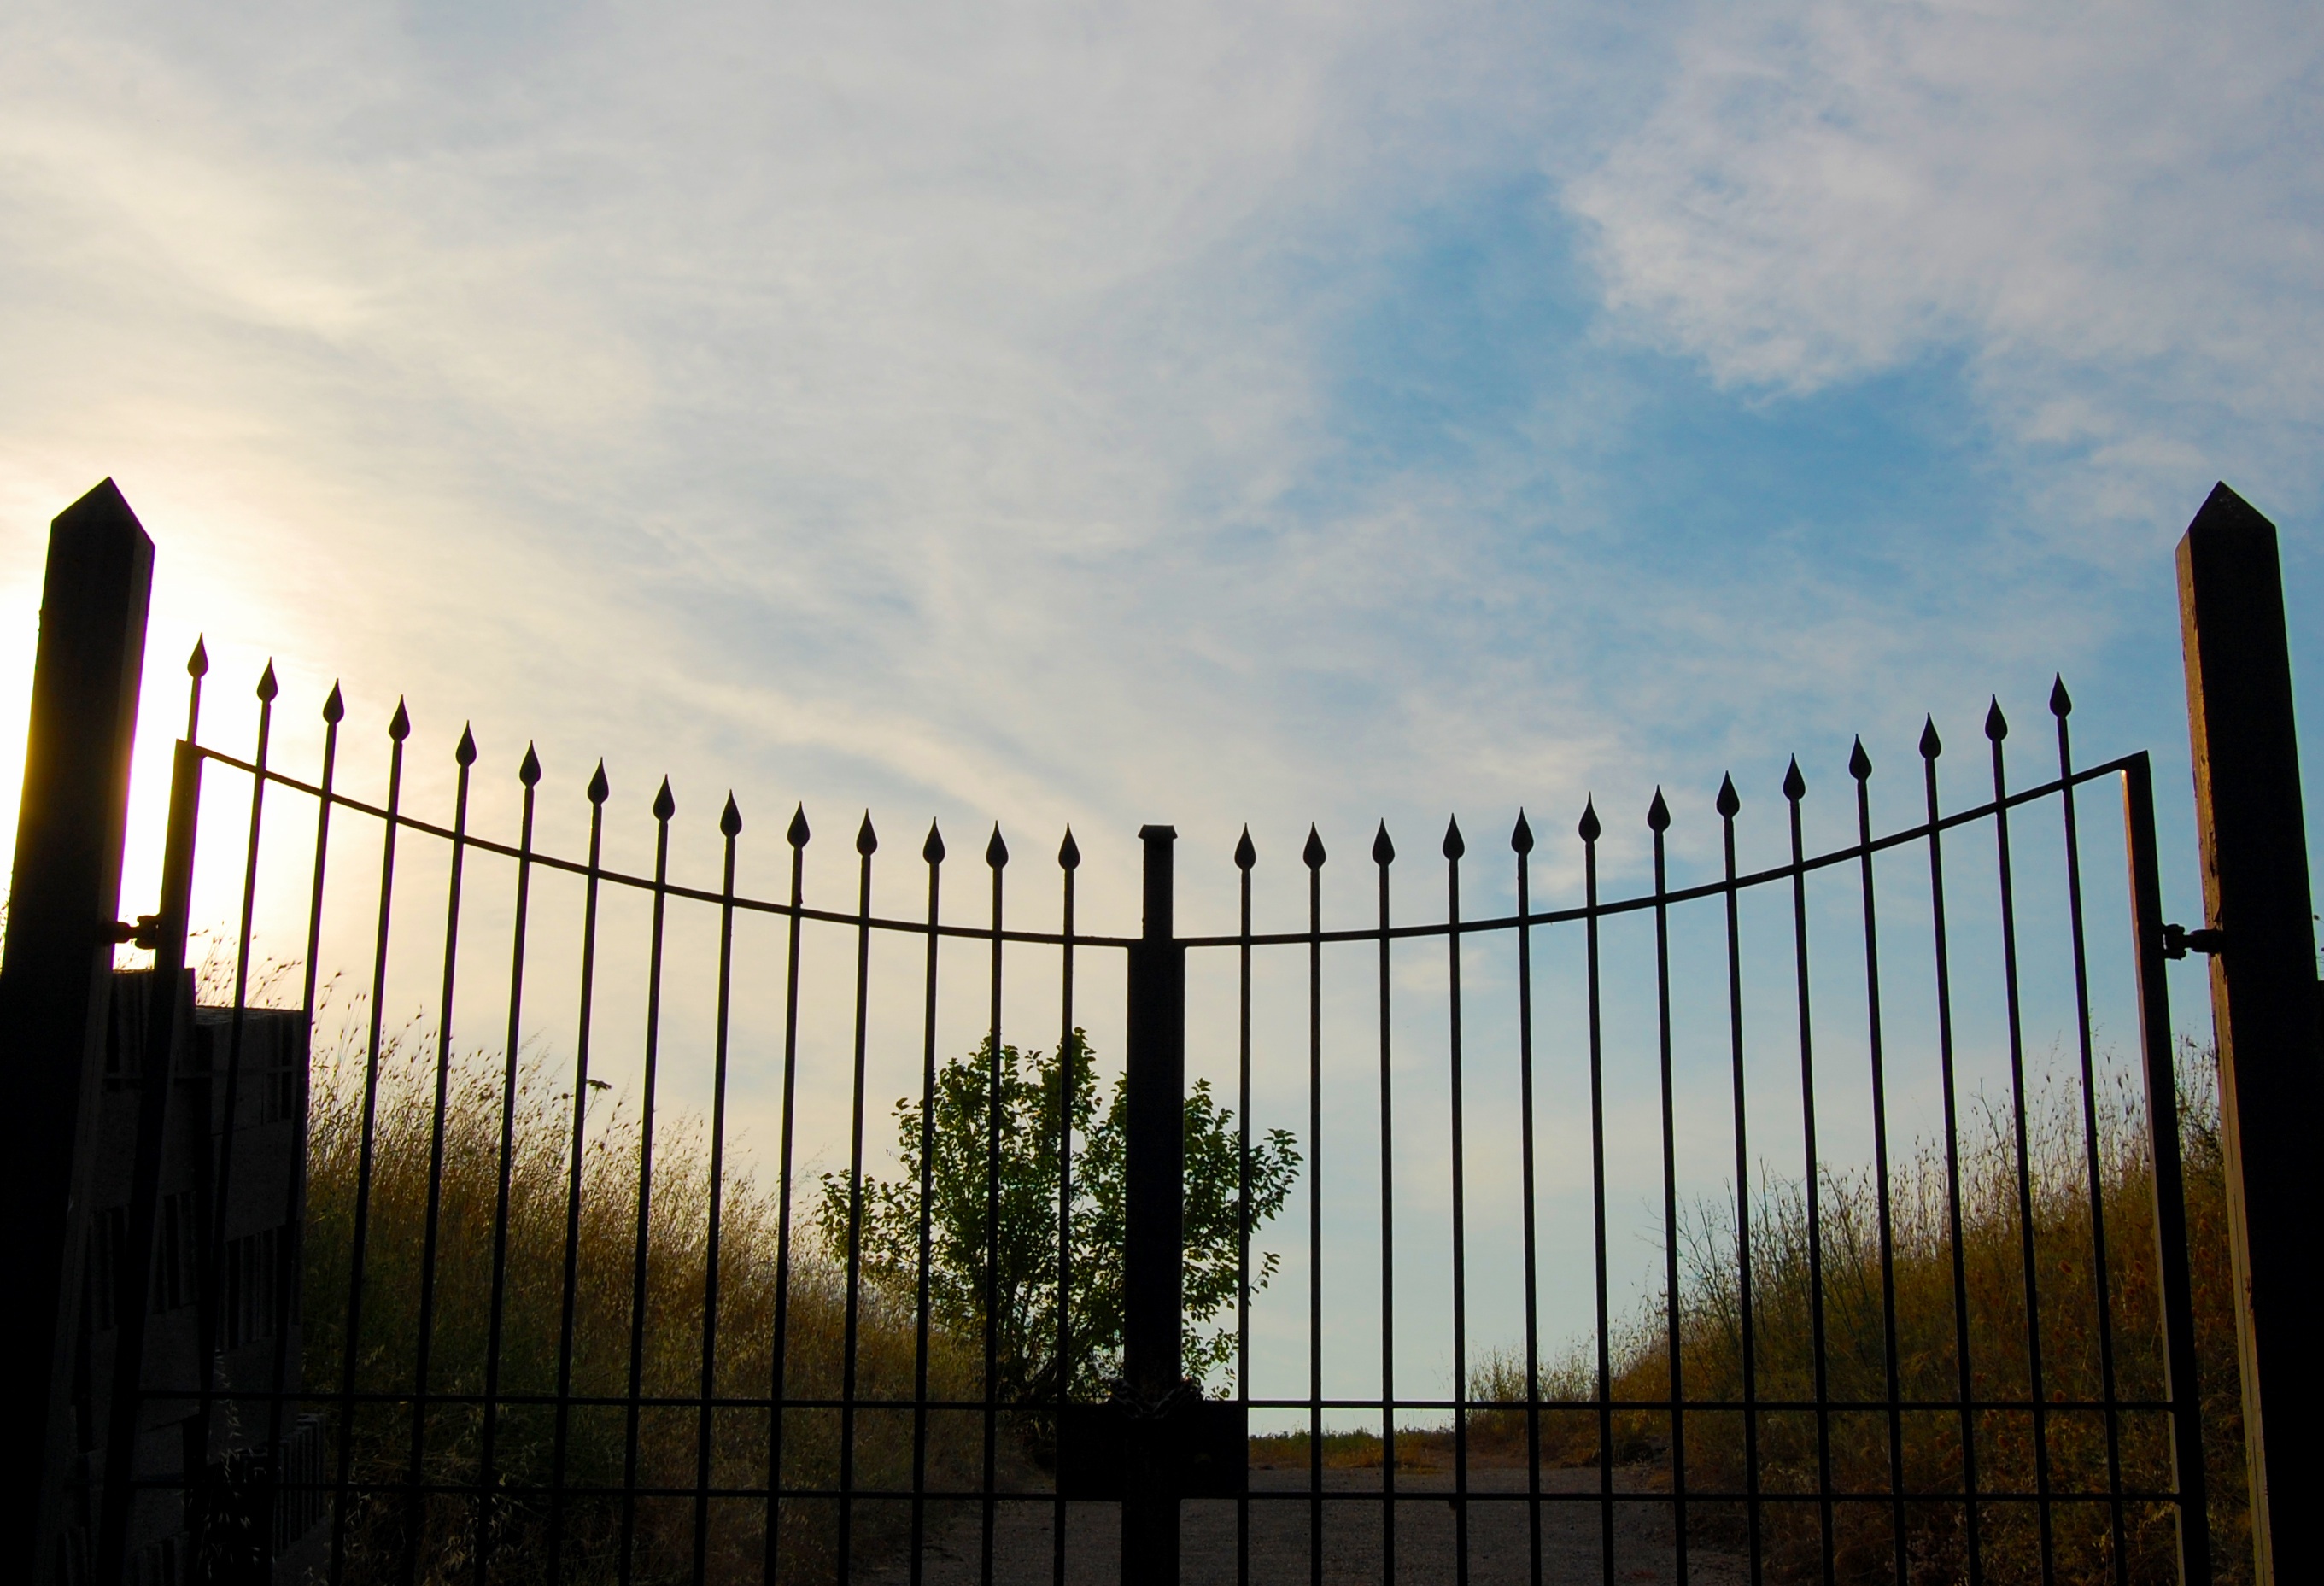
fence, bridge, sunlight, morning, line, reflection, outdoor structure, home fencing